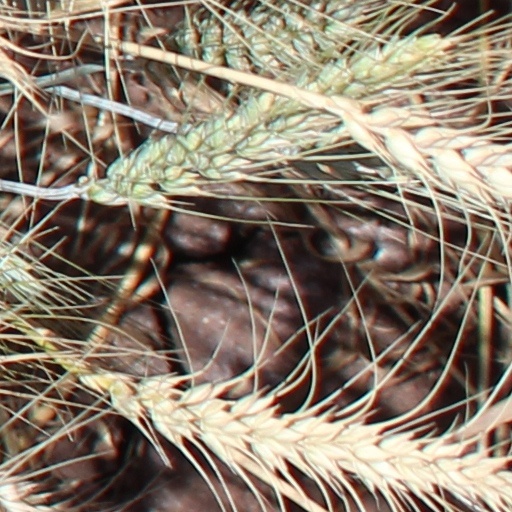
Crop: wheat